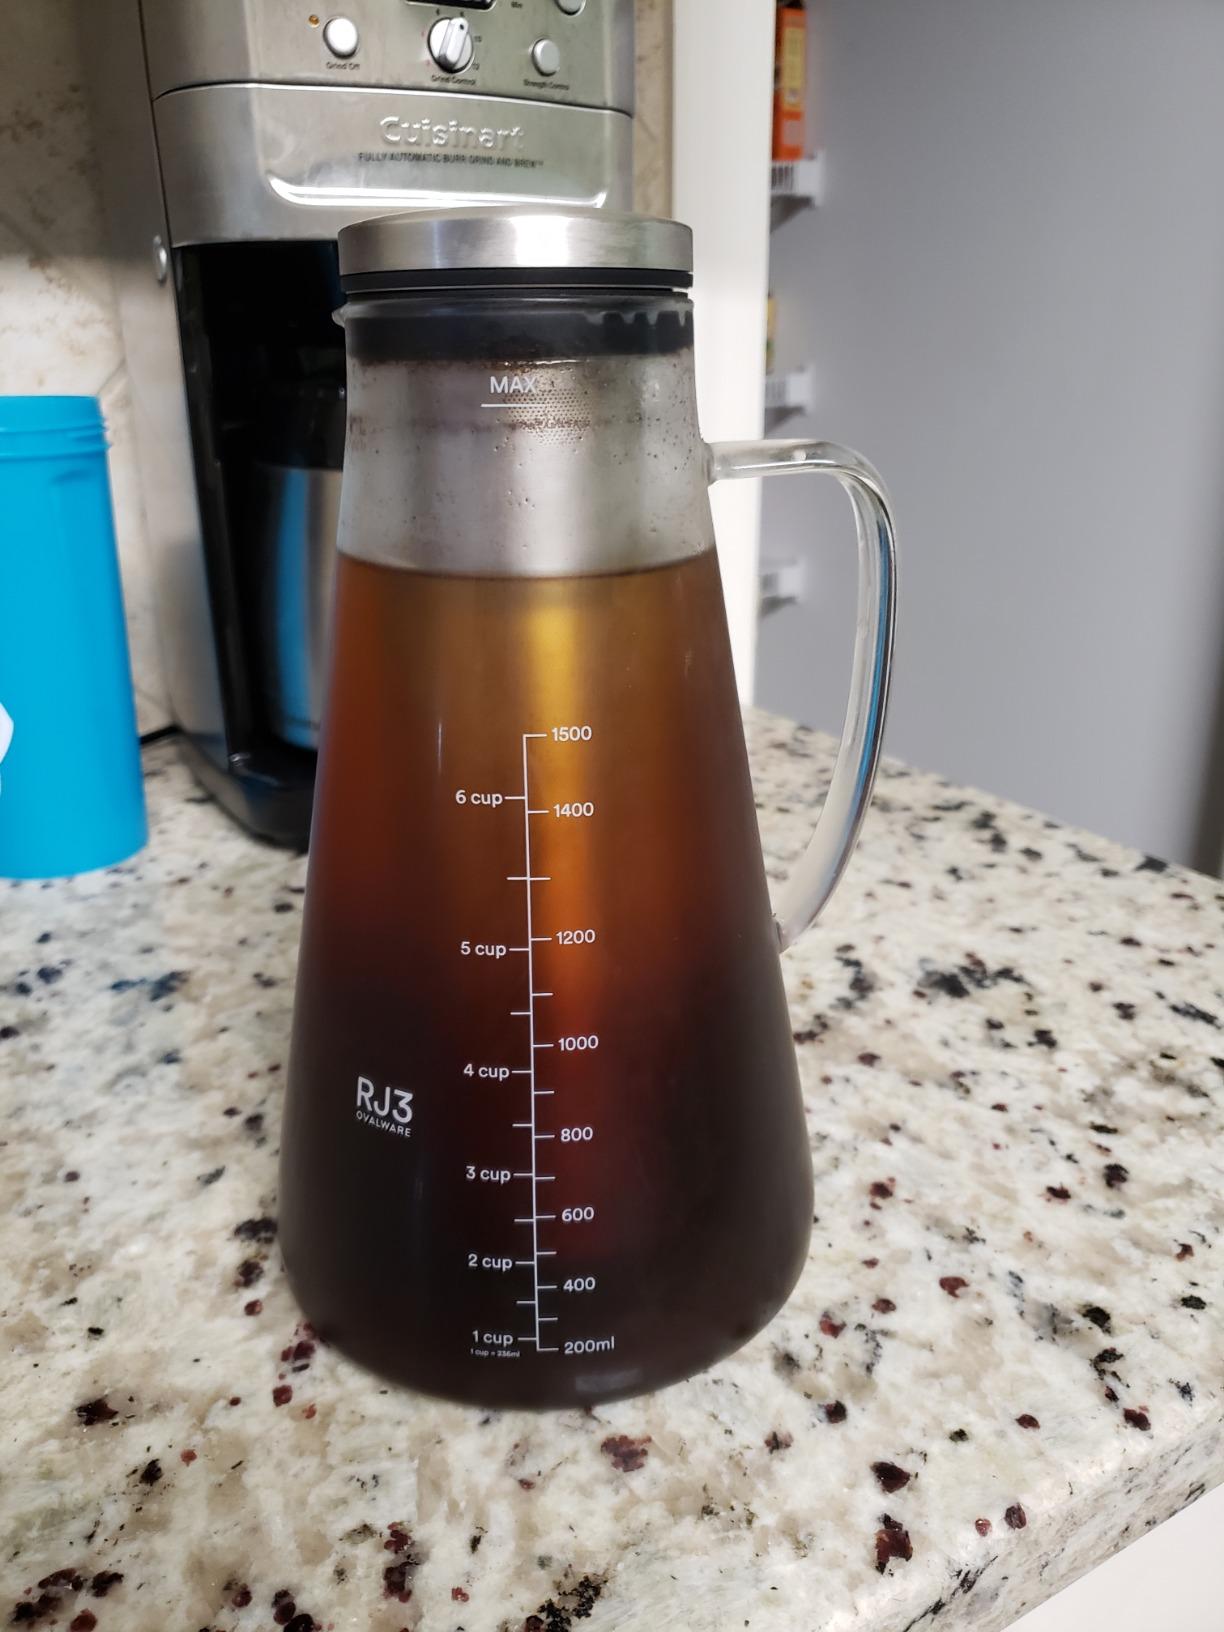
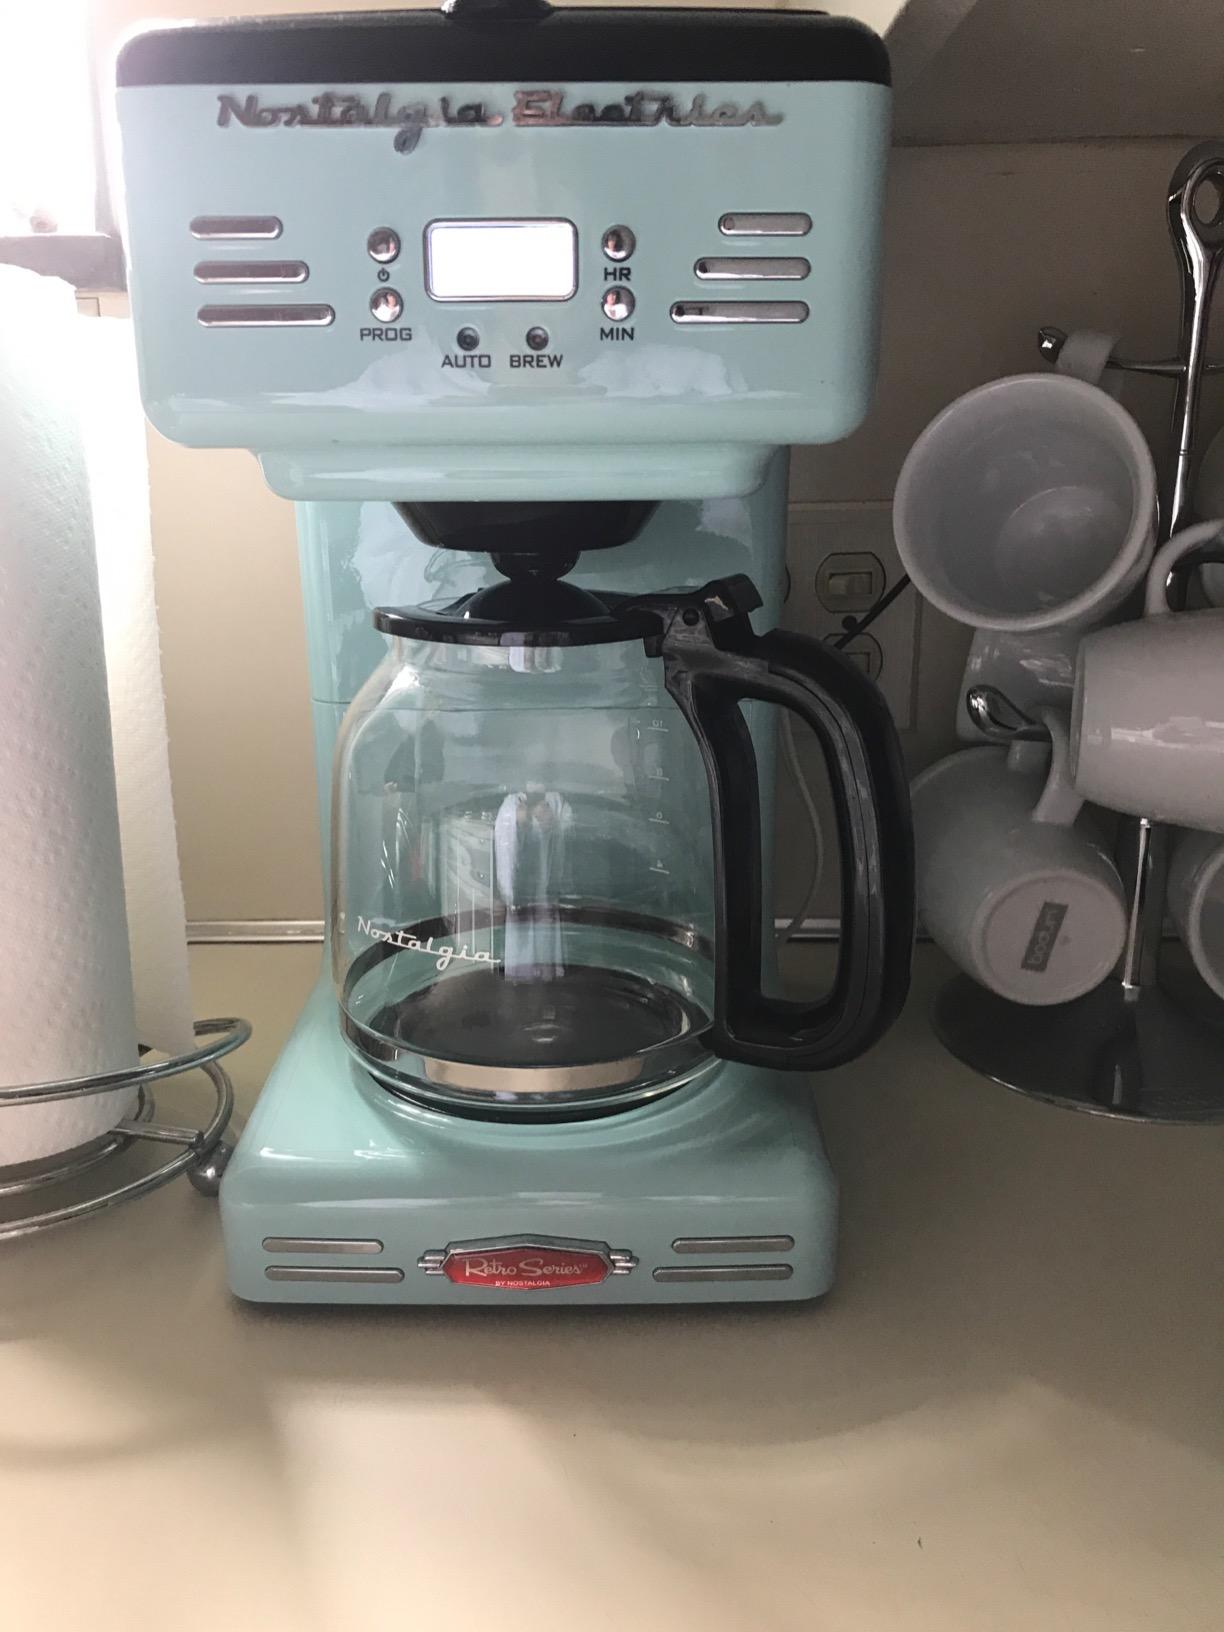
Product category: items_tea
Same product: no